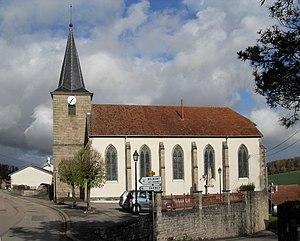
L'église Sainte-Catherine à Nonville
Nonville est une commune française située dans le département des Vosges en région Grand Est.